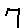
Label: 7